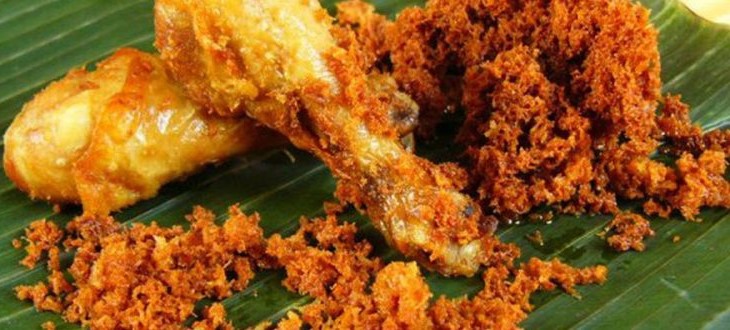
Label: ayam_goreng